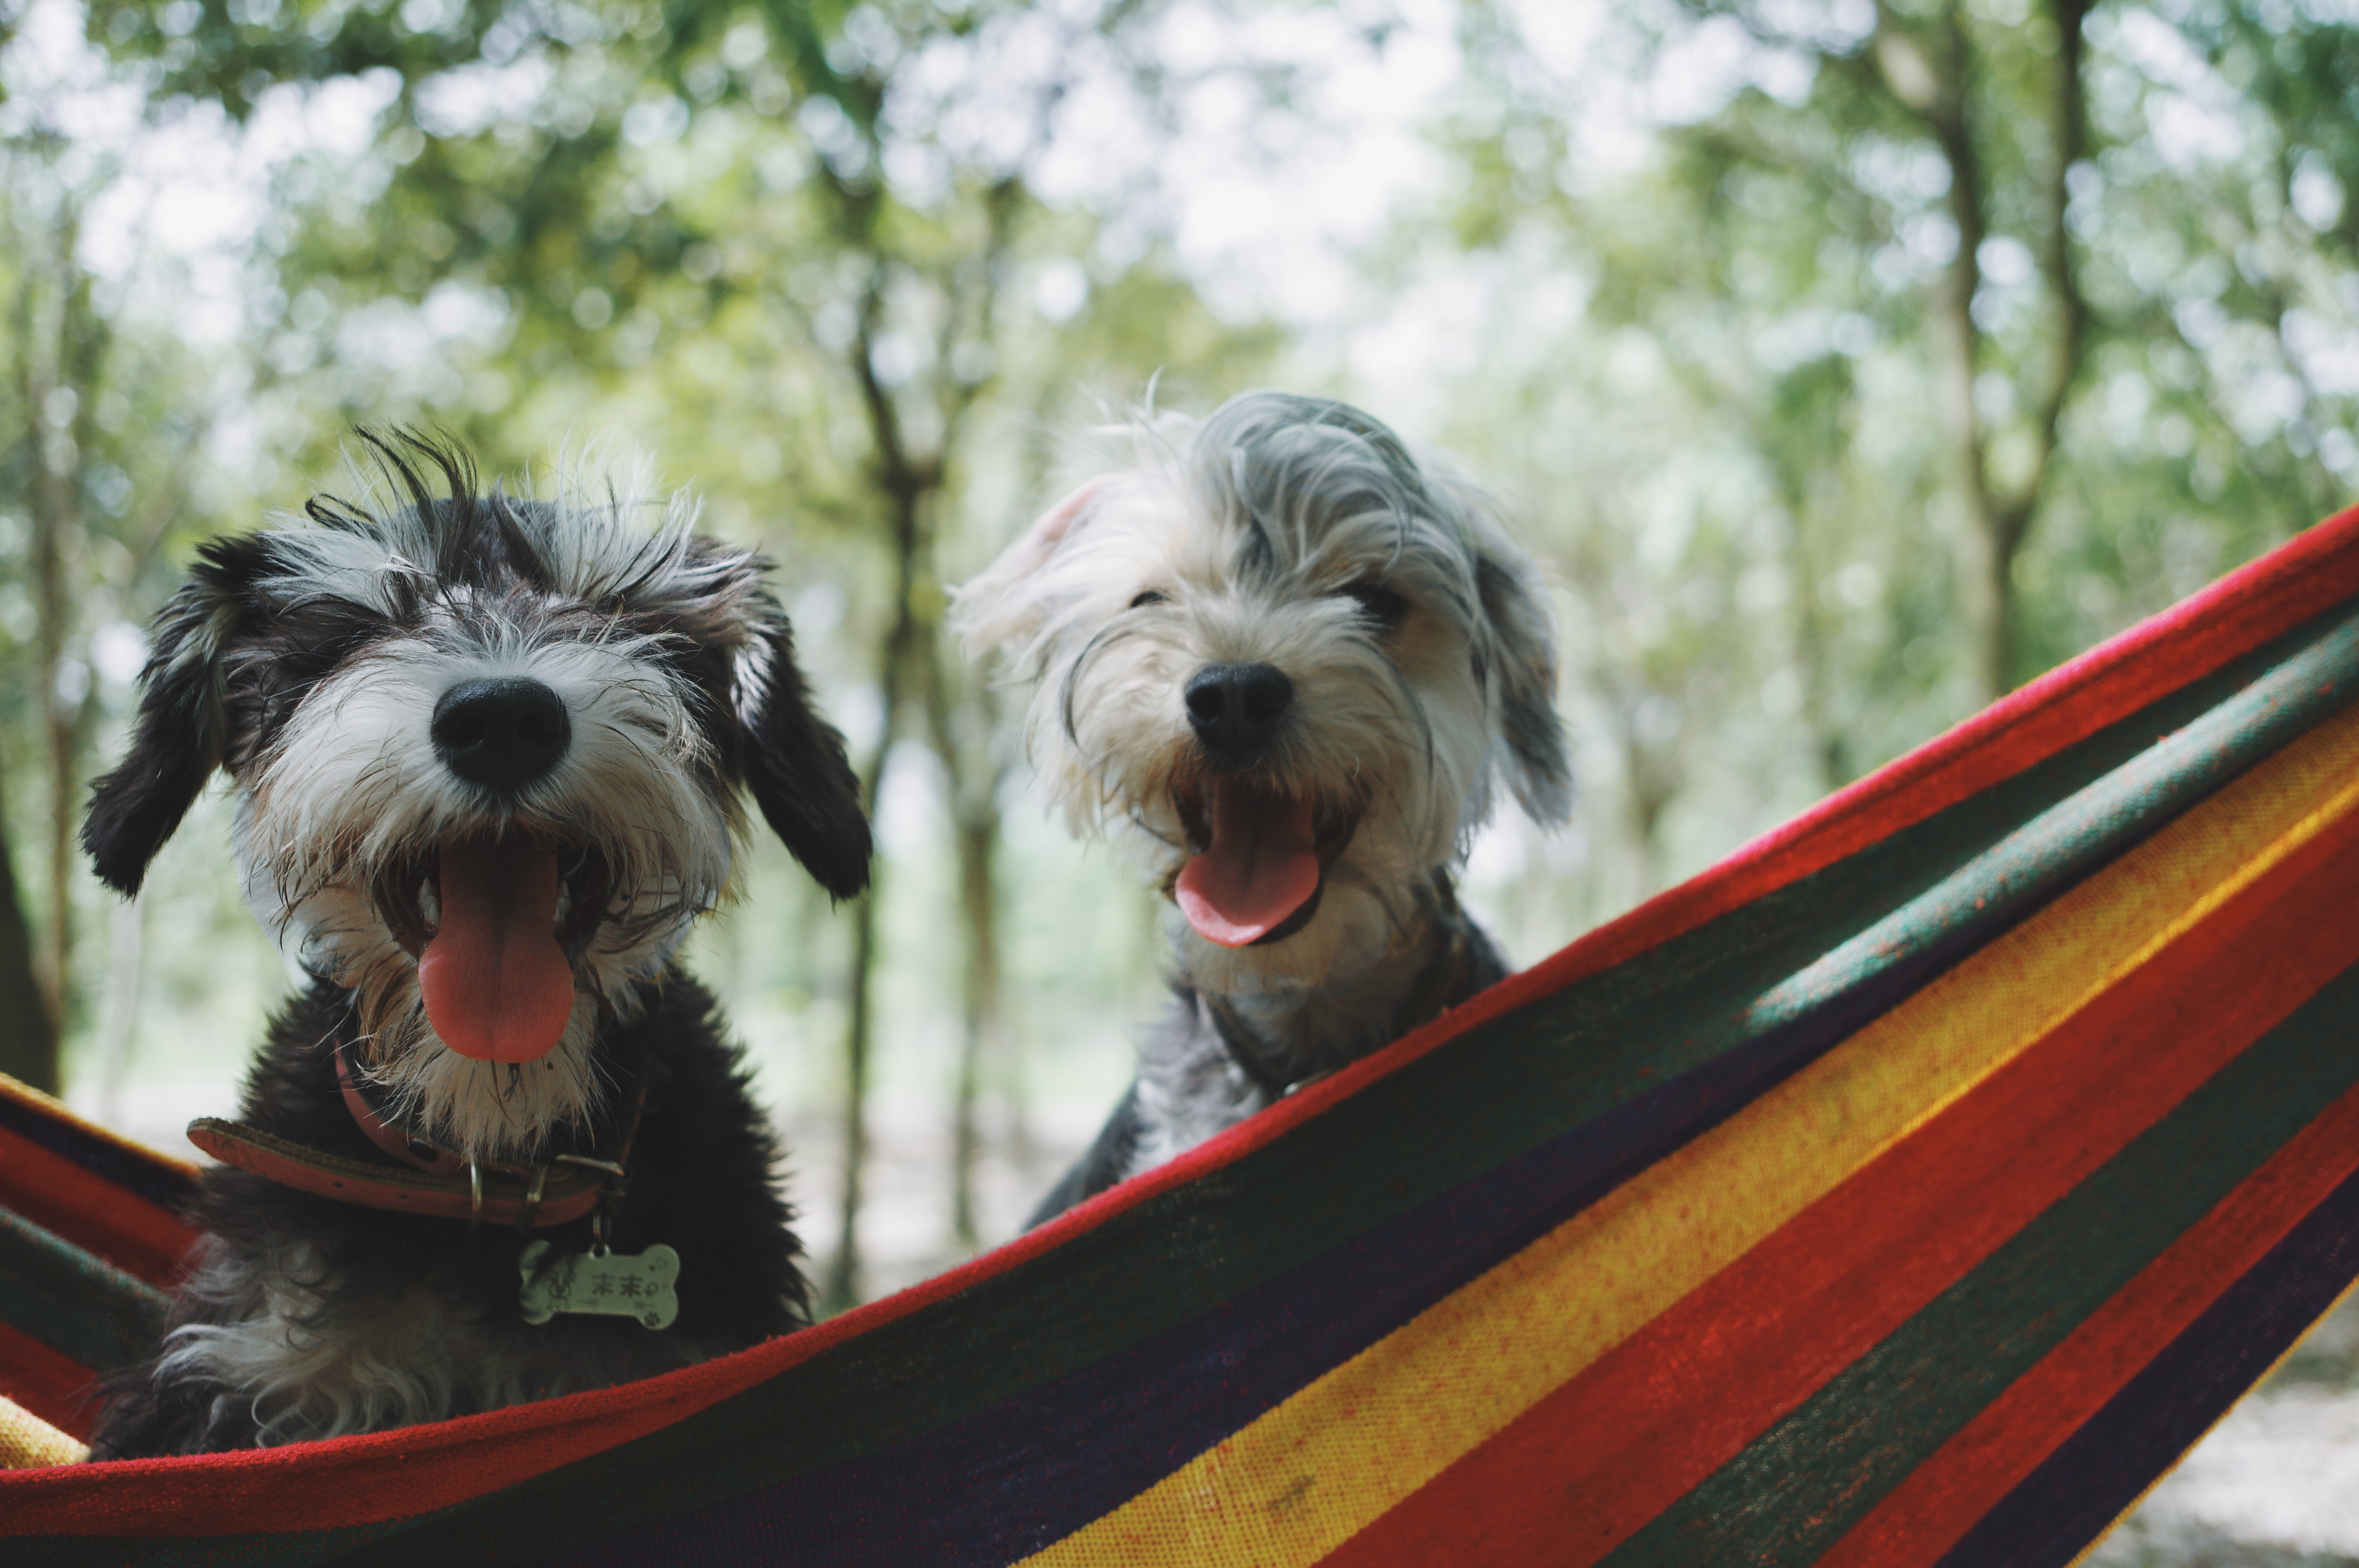
dog, mammal, schnauzer, miniature schnauzer, havanese, dog like mammal, dog crossbreeds